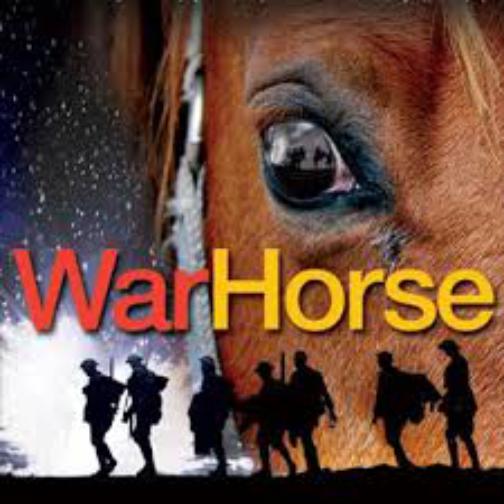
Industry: Leisure